Gustavus Adolphus College

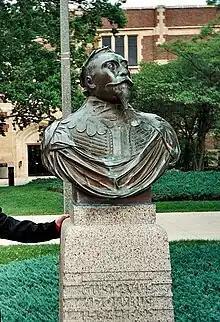
A bust of King Gustav II Adolf of Sweden on campus

In 2016, "U.S. News & World Report" classified Gustavus Adolphus College as "more selective" in its National Liberal Arts Ranking. To increase student enrollment, Gustavus offers an expenses-paid "Gustavus Fly-In Program" to US citizens and permanent residents. In 2014, the school had an acceptance rate of 61.1%.